Făgăraș

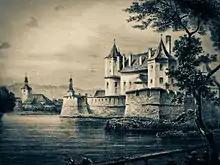
Engraving of the Făgăraș Citadel by (by 1883)

Făgăraș, together with Amlaș, constituted during the Middle Ages a traditional Romanian local-autonomy region in Transylvania. The first written Hungarian document mentioning Romanians in Transylvania referred to Vlach lands ("Terra Blacorum") in the Făgăraș Region in 1222. (In this document, Andrew II of Hungary gave Burzenland and the Cuman territories South of Burzenland up to the Danube to the Teutonic Knights.) After the Tatar invasion in 1241–1242, Saxons settled in the area. In 1369, Louis I of Hungary gave the Royal Estates of Făgăraș to his vassal, Vladislav I of Wallachia. As in other similar cases in medieval Europe (such as Foix, Pokuttya, or Dauphiné), the local feudal had to swear oath of allegiance to the king for the specific territory, even when the former was himself an independent ruler of another state. Therefore, the region became the feudal property of the princes of Wallachia, but remained within the Kingdom of Hungary. The territory remained in the possession of Wallachian princes until 1464.